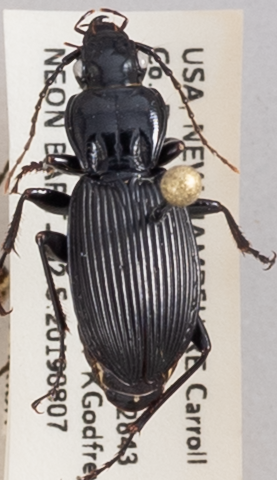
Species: Pterostichus lachrymosus
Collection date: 2019-08-07
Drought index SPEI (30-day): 0.264
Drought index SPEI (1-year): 1.13
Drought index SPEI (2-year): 0.88